Bollullos de la Mitación

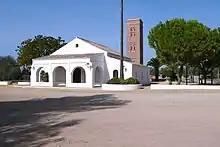
Bollullos de la Mitación

Bollullos de la Mitación is a town located in the province of Seville, Spain. According to the 2006 census by the (Instituto Nacional de Estadística), the city has a population of 7084 inhabitants.